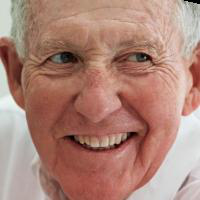
Age group: age 80 +